Cancún

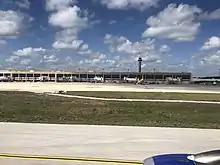
Cancún International Airport

There are some small Mayan vestiges of the pre-Columbian Maya civilization in Cancún. El Rey (Las Ruinas del Rey) is located in the Hotel Zone. El Meco, a more substantial site, is found on the mainland just outside the city limits on the road north to Punta Sam.